War crimes in occupied Poland during World War II

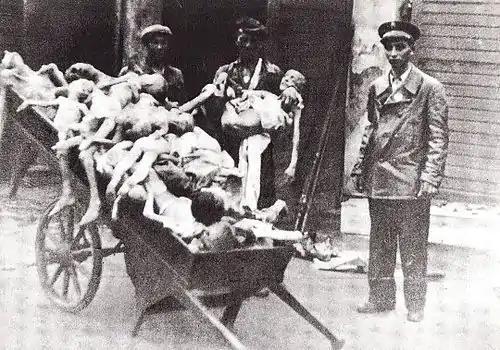
Emaciated corpses of children in Warsaw Ghetto

During the cold winter of 1944–1945 and temperatures dropping below , the Germans perpetrated death marches of prisoners of various nationalities from concentration camps, forced labour camps and prisoner-of-war camps.